Dove World Outreach Center Quran-burning controversy

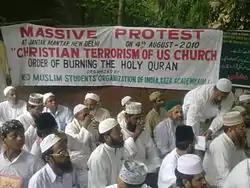
Protest against International Burn a Quran Day held in Delhi, India.

Shortly after the event was announced, the National Association of Evangelicals recommended that the event be canceled. The Southern Baptist convention also spoke out against it. The World Evangelical Alliance "asks Muslim neighbors to recognize that the plans announced by a Florida group to burn copies of the Quran on September 11 do not represent the vast majority of Christians." "It dishonors the memory of those who died in the 9/11 attacks and further perpetuates unacceptable violence." The event is broadly condemned by American religious leaders.